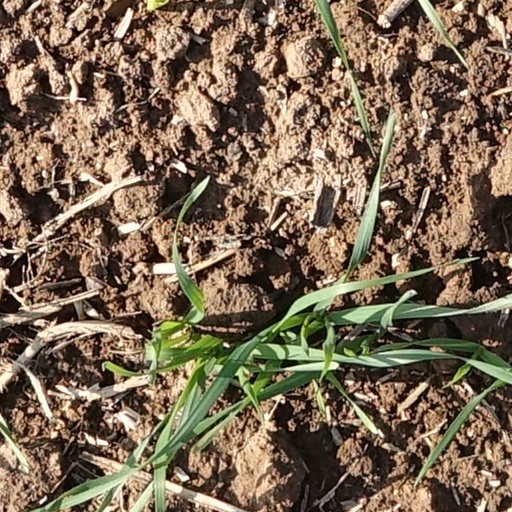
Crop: wheat